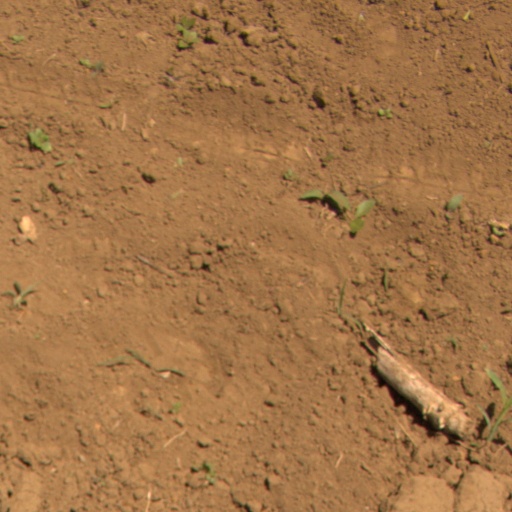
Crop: Jerusalem artichoke